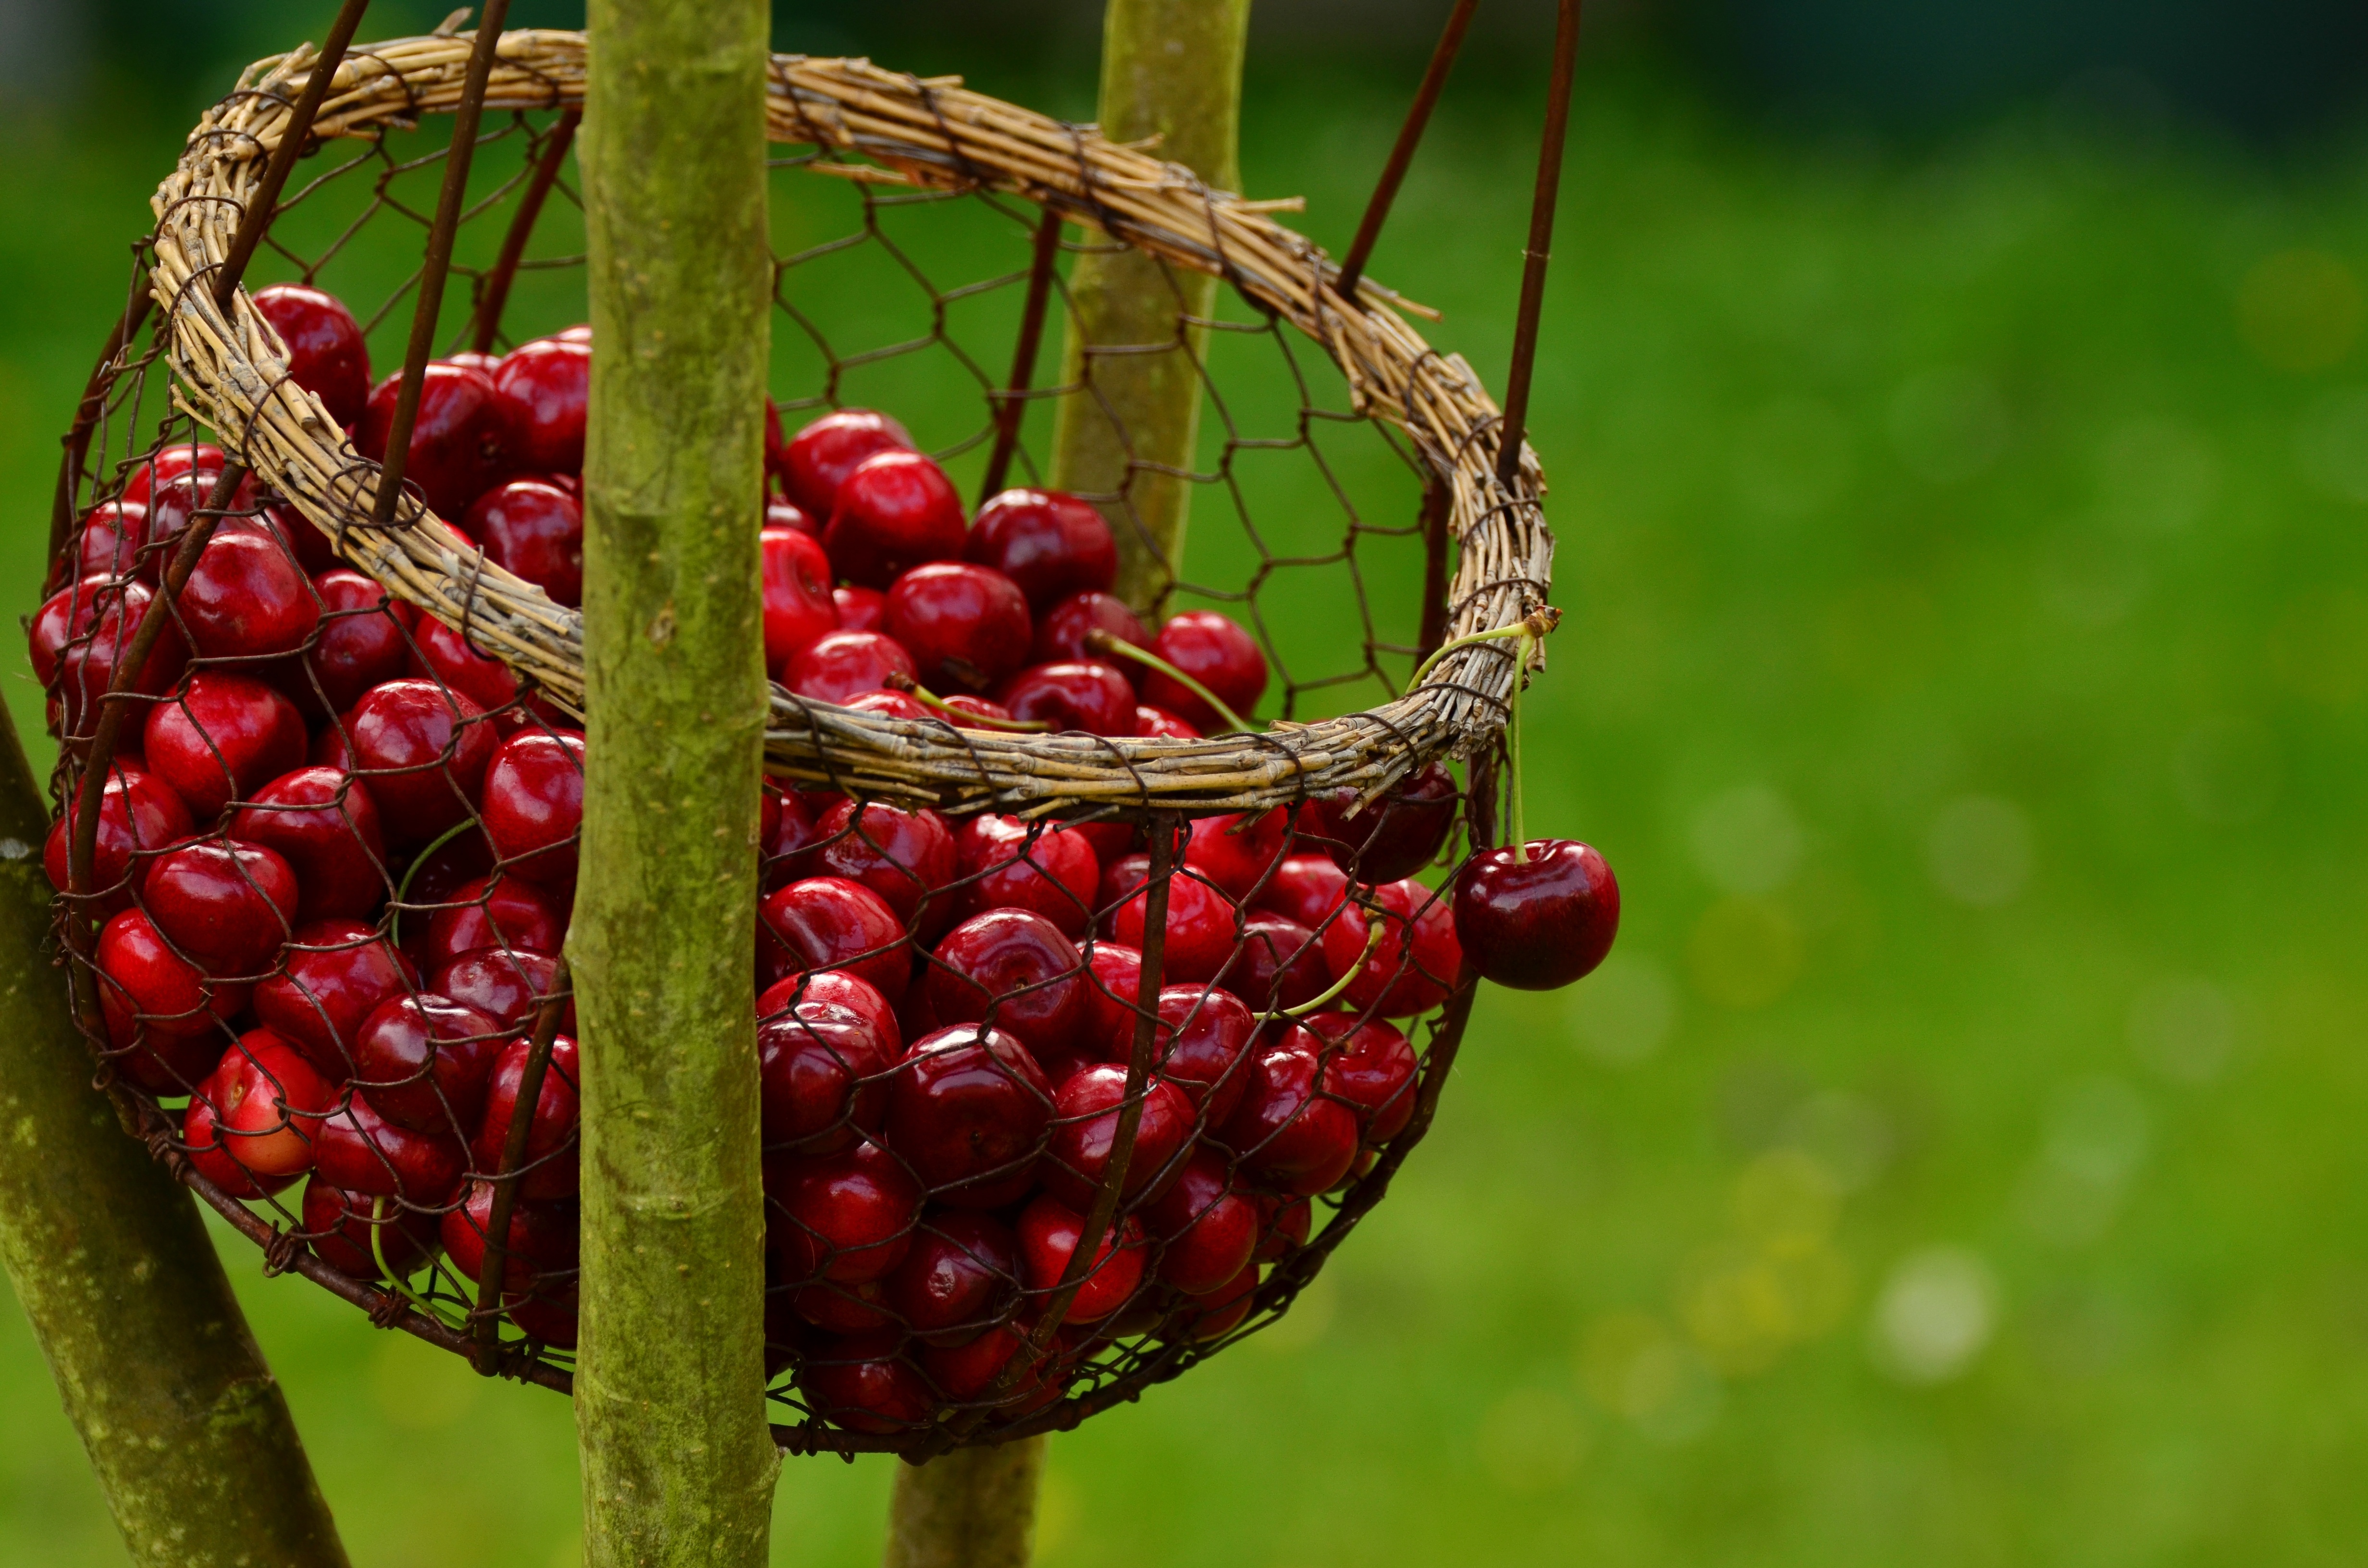
branch, plant, fruit, berry, leaf, flower, summer, food, red, produce, garden, flora, shrub, fruits, cherries, macro photography, flowering plant, cherry harvest, sweet cherry, land plant